Judaism and violence

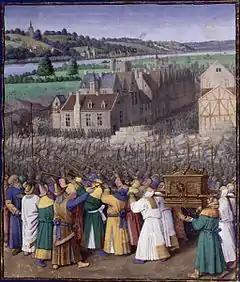
Jean Fouquet: The Taking of Jericho, c. 1452–1460

The biblical narrative about the conquest of Canaan, and the commands related to it, have had a deep influence on Jewish as well as Western culture. Throughout Jewish history, mainstream Jewish traditions have considered these texts purely historical or highly conditioned, and in any event, they are not considered relevant to later times.